Chevrolet Orlando

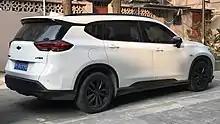
Rear view

In August 2009, at its extended product review, GM previewed the production-spec Orlando and confirmed its production.